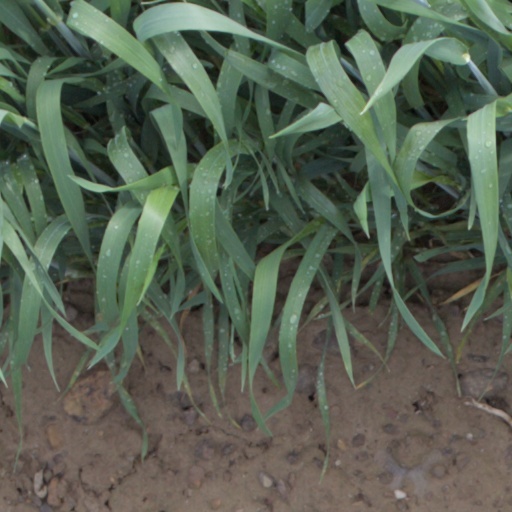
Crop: wheat